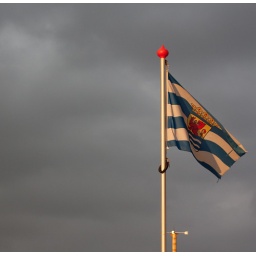
My family's roots lie in Zeeuws Vlaanderen. Contrast between the grey sky and the flag in golden sunlight.